Solar Decathlon

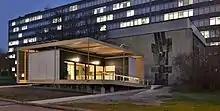
AIR House of Czech Technical University team. in 2014 rebuilt in Prague as the Information Centre of the CTU

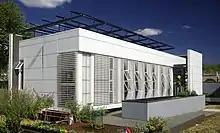
University of Puerto Rico

Teams selected for the Solar Decathlon 2013 competition in Orange County Great Park in Irvine, California, the first one to be held outside of Washington, DC,: